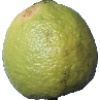
Label: Limes 1